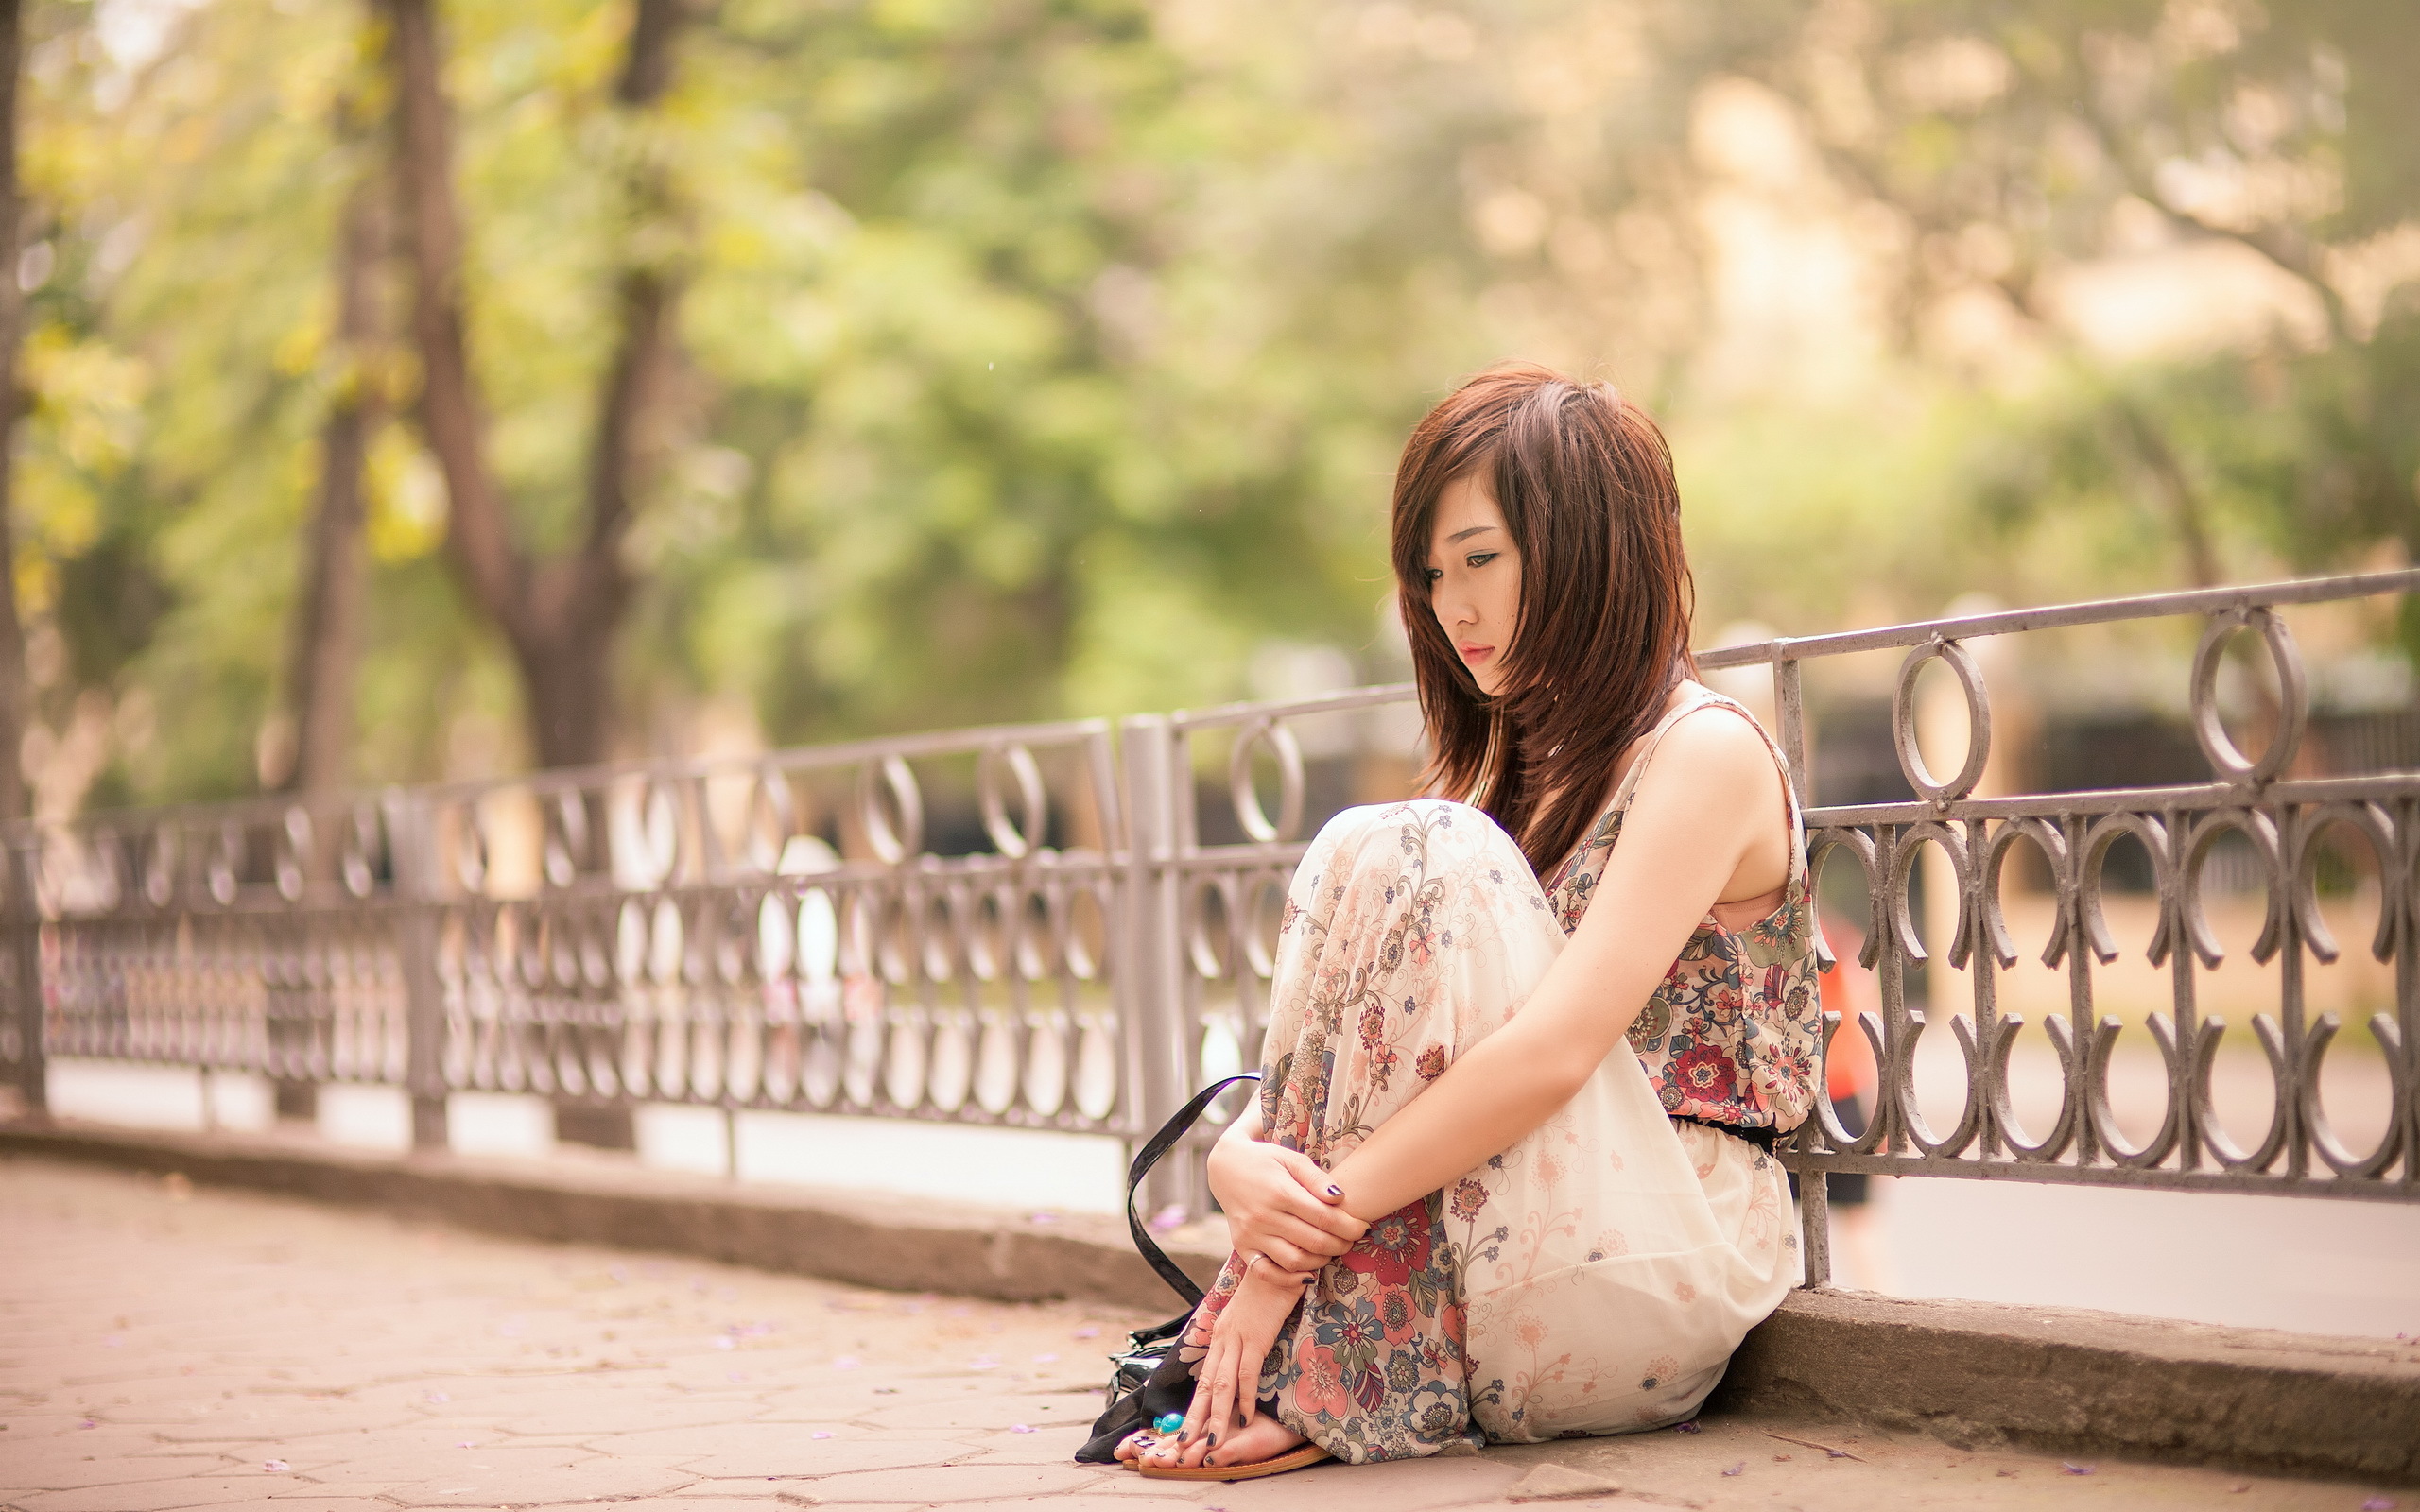
asian, girl, woman, sitting, hairstyle, eye, leg, leaf, flash photography, fashion, People in nature, street fashion, happy, wood, sunlight, grass, fence, summer, leisure, thigh, long hair, human leg, knee, waist, tree, brown hair, eyewear, pattern, spring, forest, t shirt, portrait photography, autumn, photo shoot, Luggage and bags